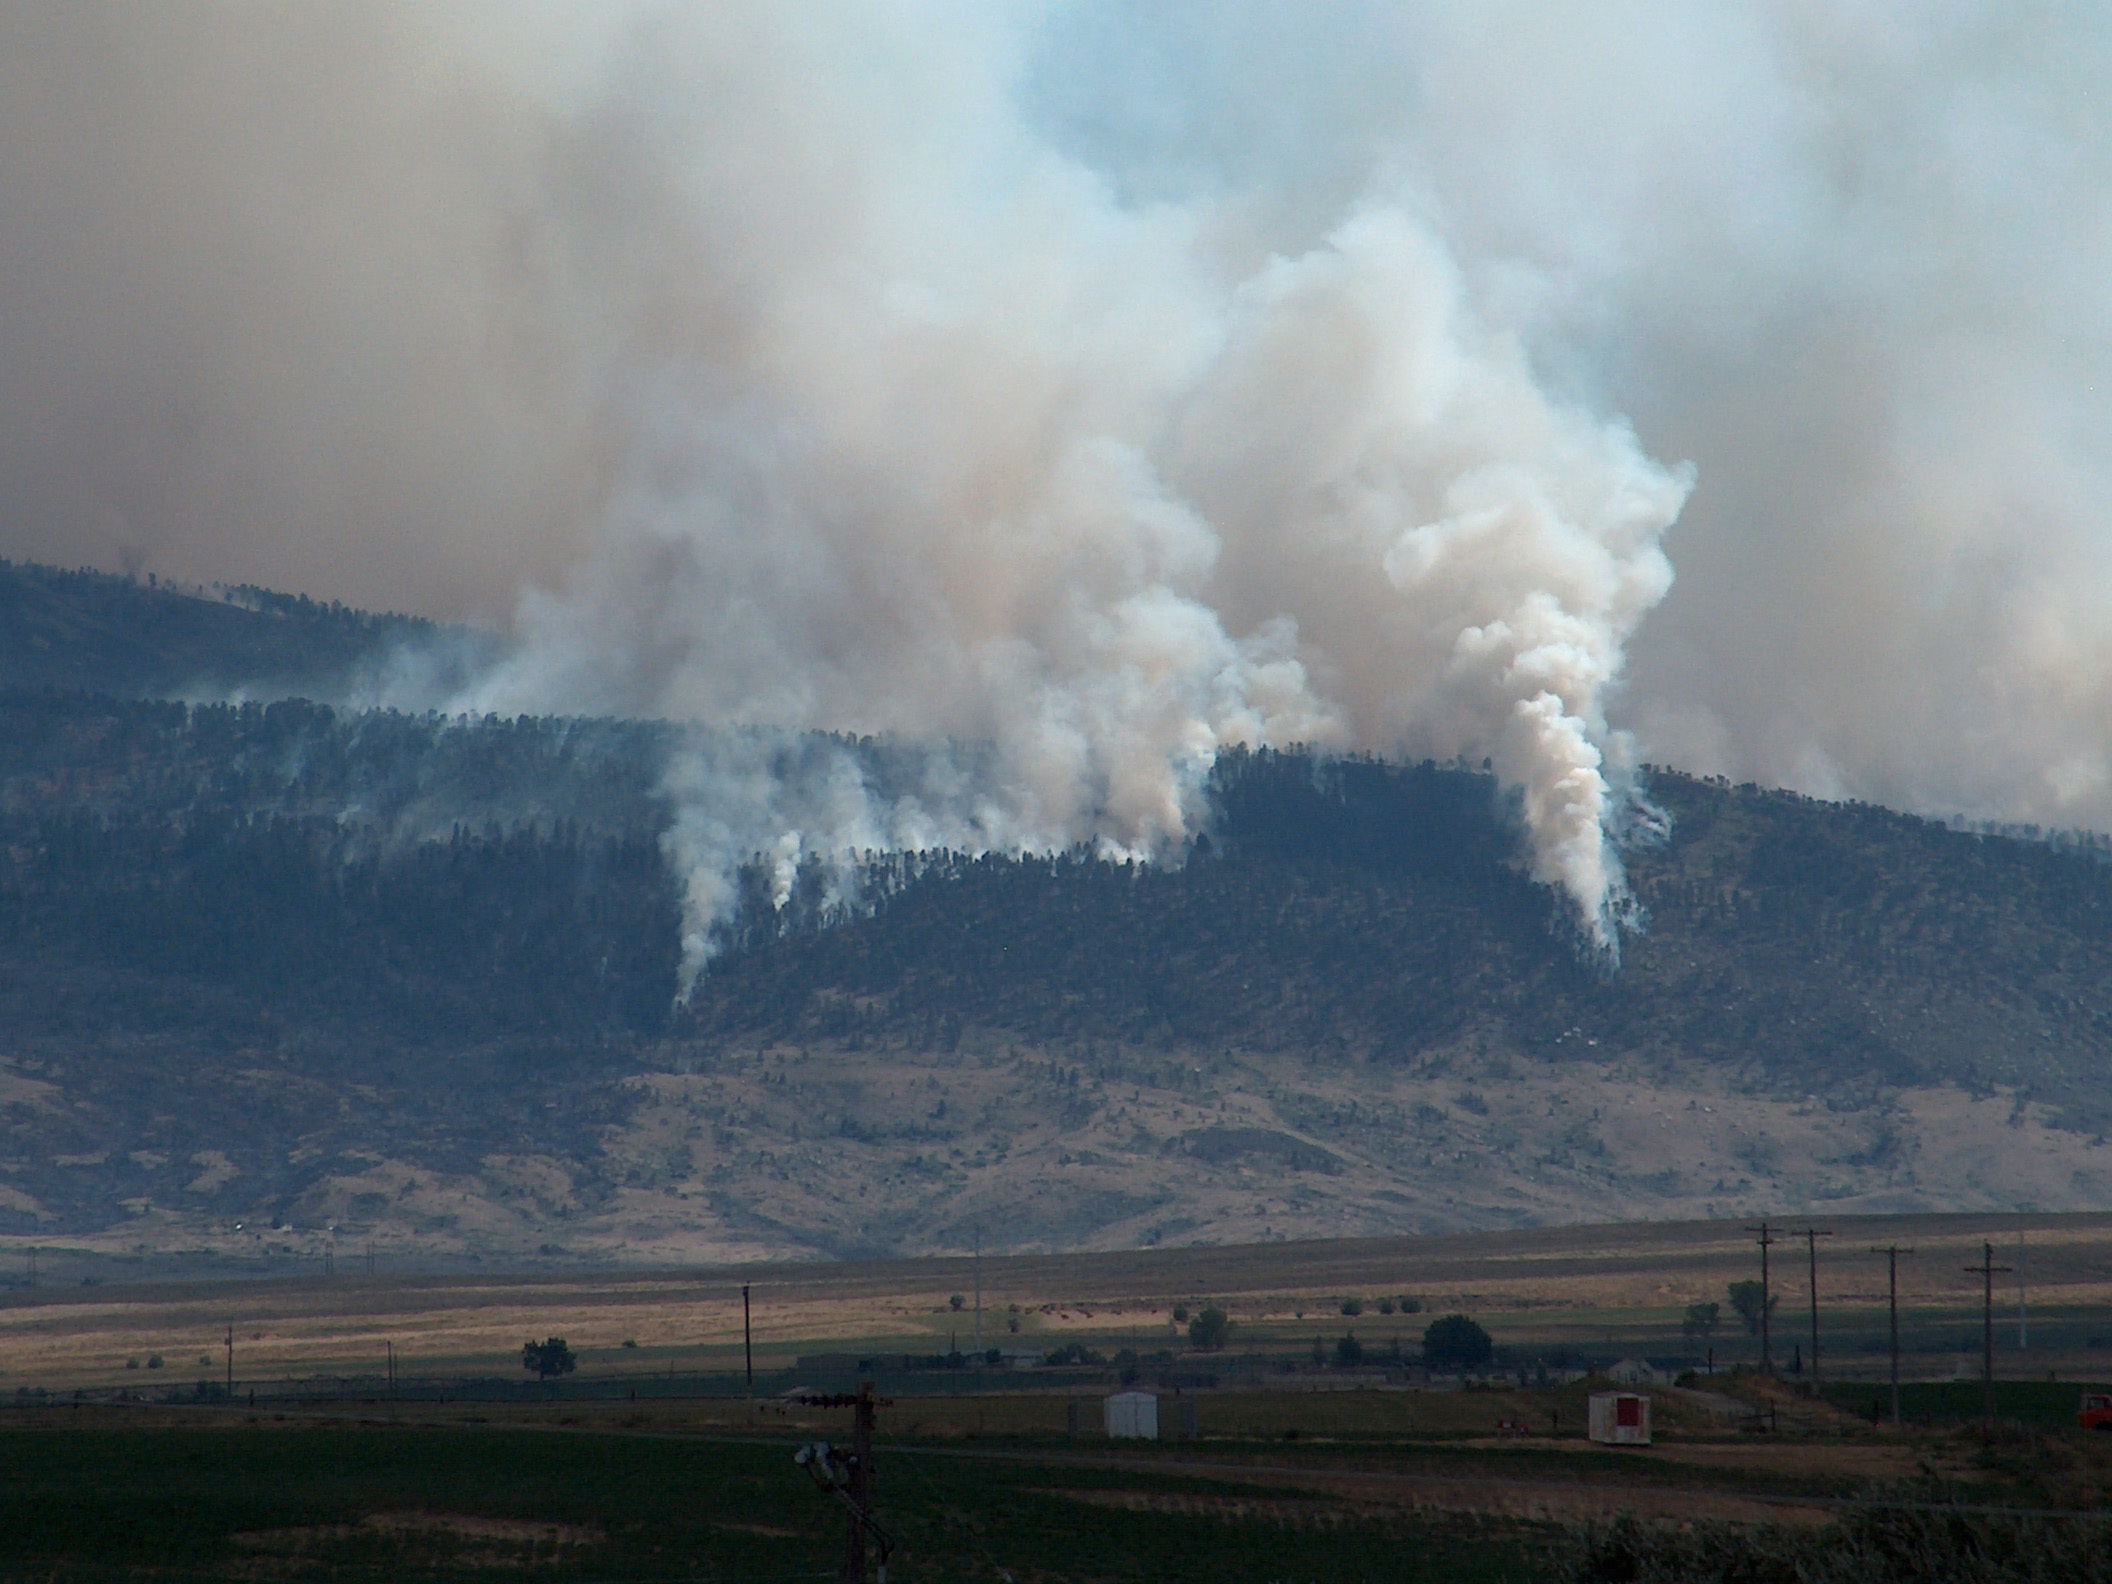
mountain, smoke, fire, burning, hot, danger, wildfire, atmosphere of earth